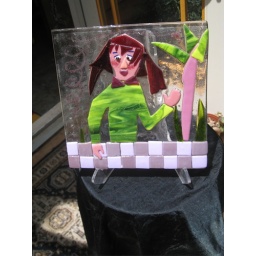
12 in glass plate #6